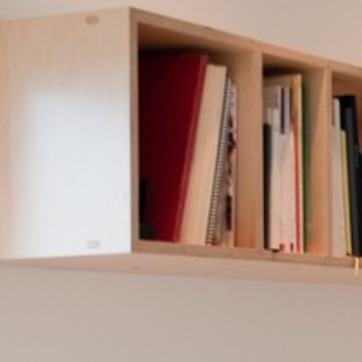
Material: paper